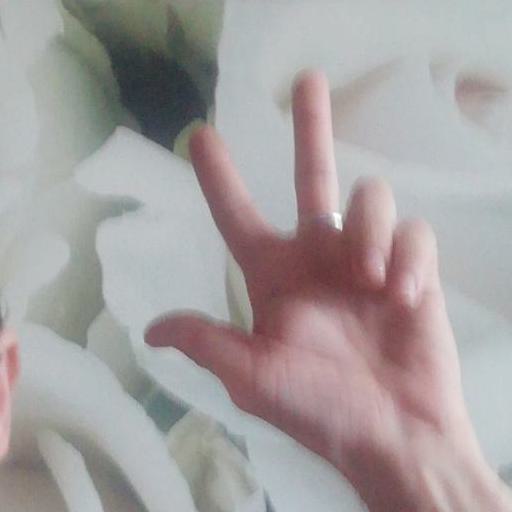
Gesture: three2